Wolf distribution

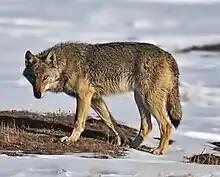
Gray wolf near Ardahan, Turkey.

There is little reliable data on the status of wolves in the Middle East, save for those in Israel and Saudi Arabia, though their numbers appear to be stable, and are likely to remain so. Throughout the Middle East, the species is only protected in Israel. Israel has a stable population of 80-100 Indian wolves and 100-150 Arabian wolves, which are legally protected under the 1955 Wildlife Protection Law. Elsewhere, it can be hunted year-round by Bedouins. Israel's conservation policies and effective law enforcement maintain a moderately sized wolf population, which radiates into neighbouring countries, while Saudi Arabia has vast tracts of desert, where about 300–600 wolves live undisturbed. The wolf survives throughout most of its historical range in Saudi Arabia, probably because of a lack of pastoralism and abundant human waste. Turkey may play an important role in maintaining wolves in the region, because of its contiguity with Central Asia. Although Turkish wolves have no legal protection, they may number about 7,000 individuals. The mountains of Turkey have served as a refuge for the few wolves remaining in Syria. A small wolf population occurs in the Golan Heights, and is well protected by the military activities there. Wolves living in the southern Negev desert are contiguous with populations living in the Egyptian Sinai and Jordan.